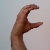
The image shows a hand gesture representing the letter 'C' in Indian Sign Language.